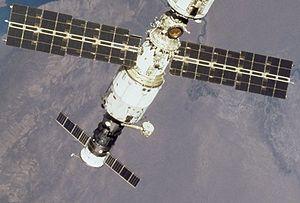
Mir-2 est un projet de station spatiale commencé en février 1976. Certains des modules construits pour Mir-2 ont été incorporées dans la Station spatiale internationale.
Le tableau suivant donne la chronologie d'assemblage des principaux composants de la Station spatiale internationale. Les composants en gras indiquent les éléments déjà en place sur la station. Les composants futurs proviennent de la liste de la NASA Assembly Sequence Revision H. Les dates sont correctes au 25 février 2011.